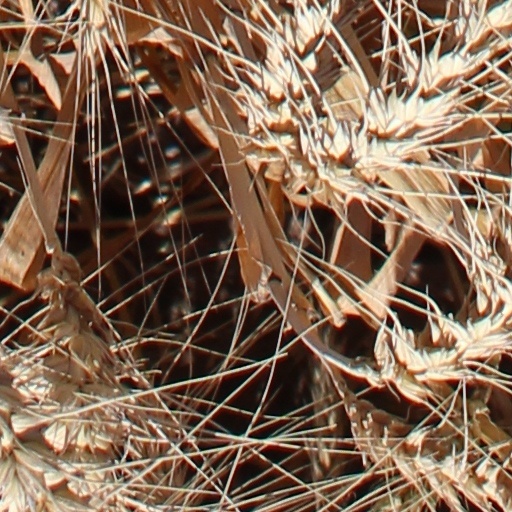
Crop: wheat